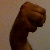
The image shows a hand gesture representing the letter 'M' in Indian Sign Language.